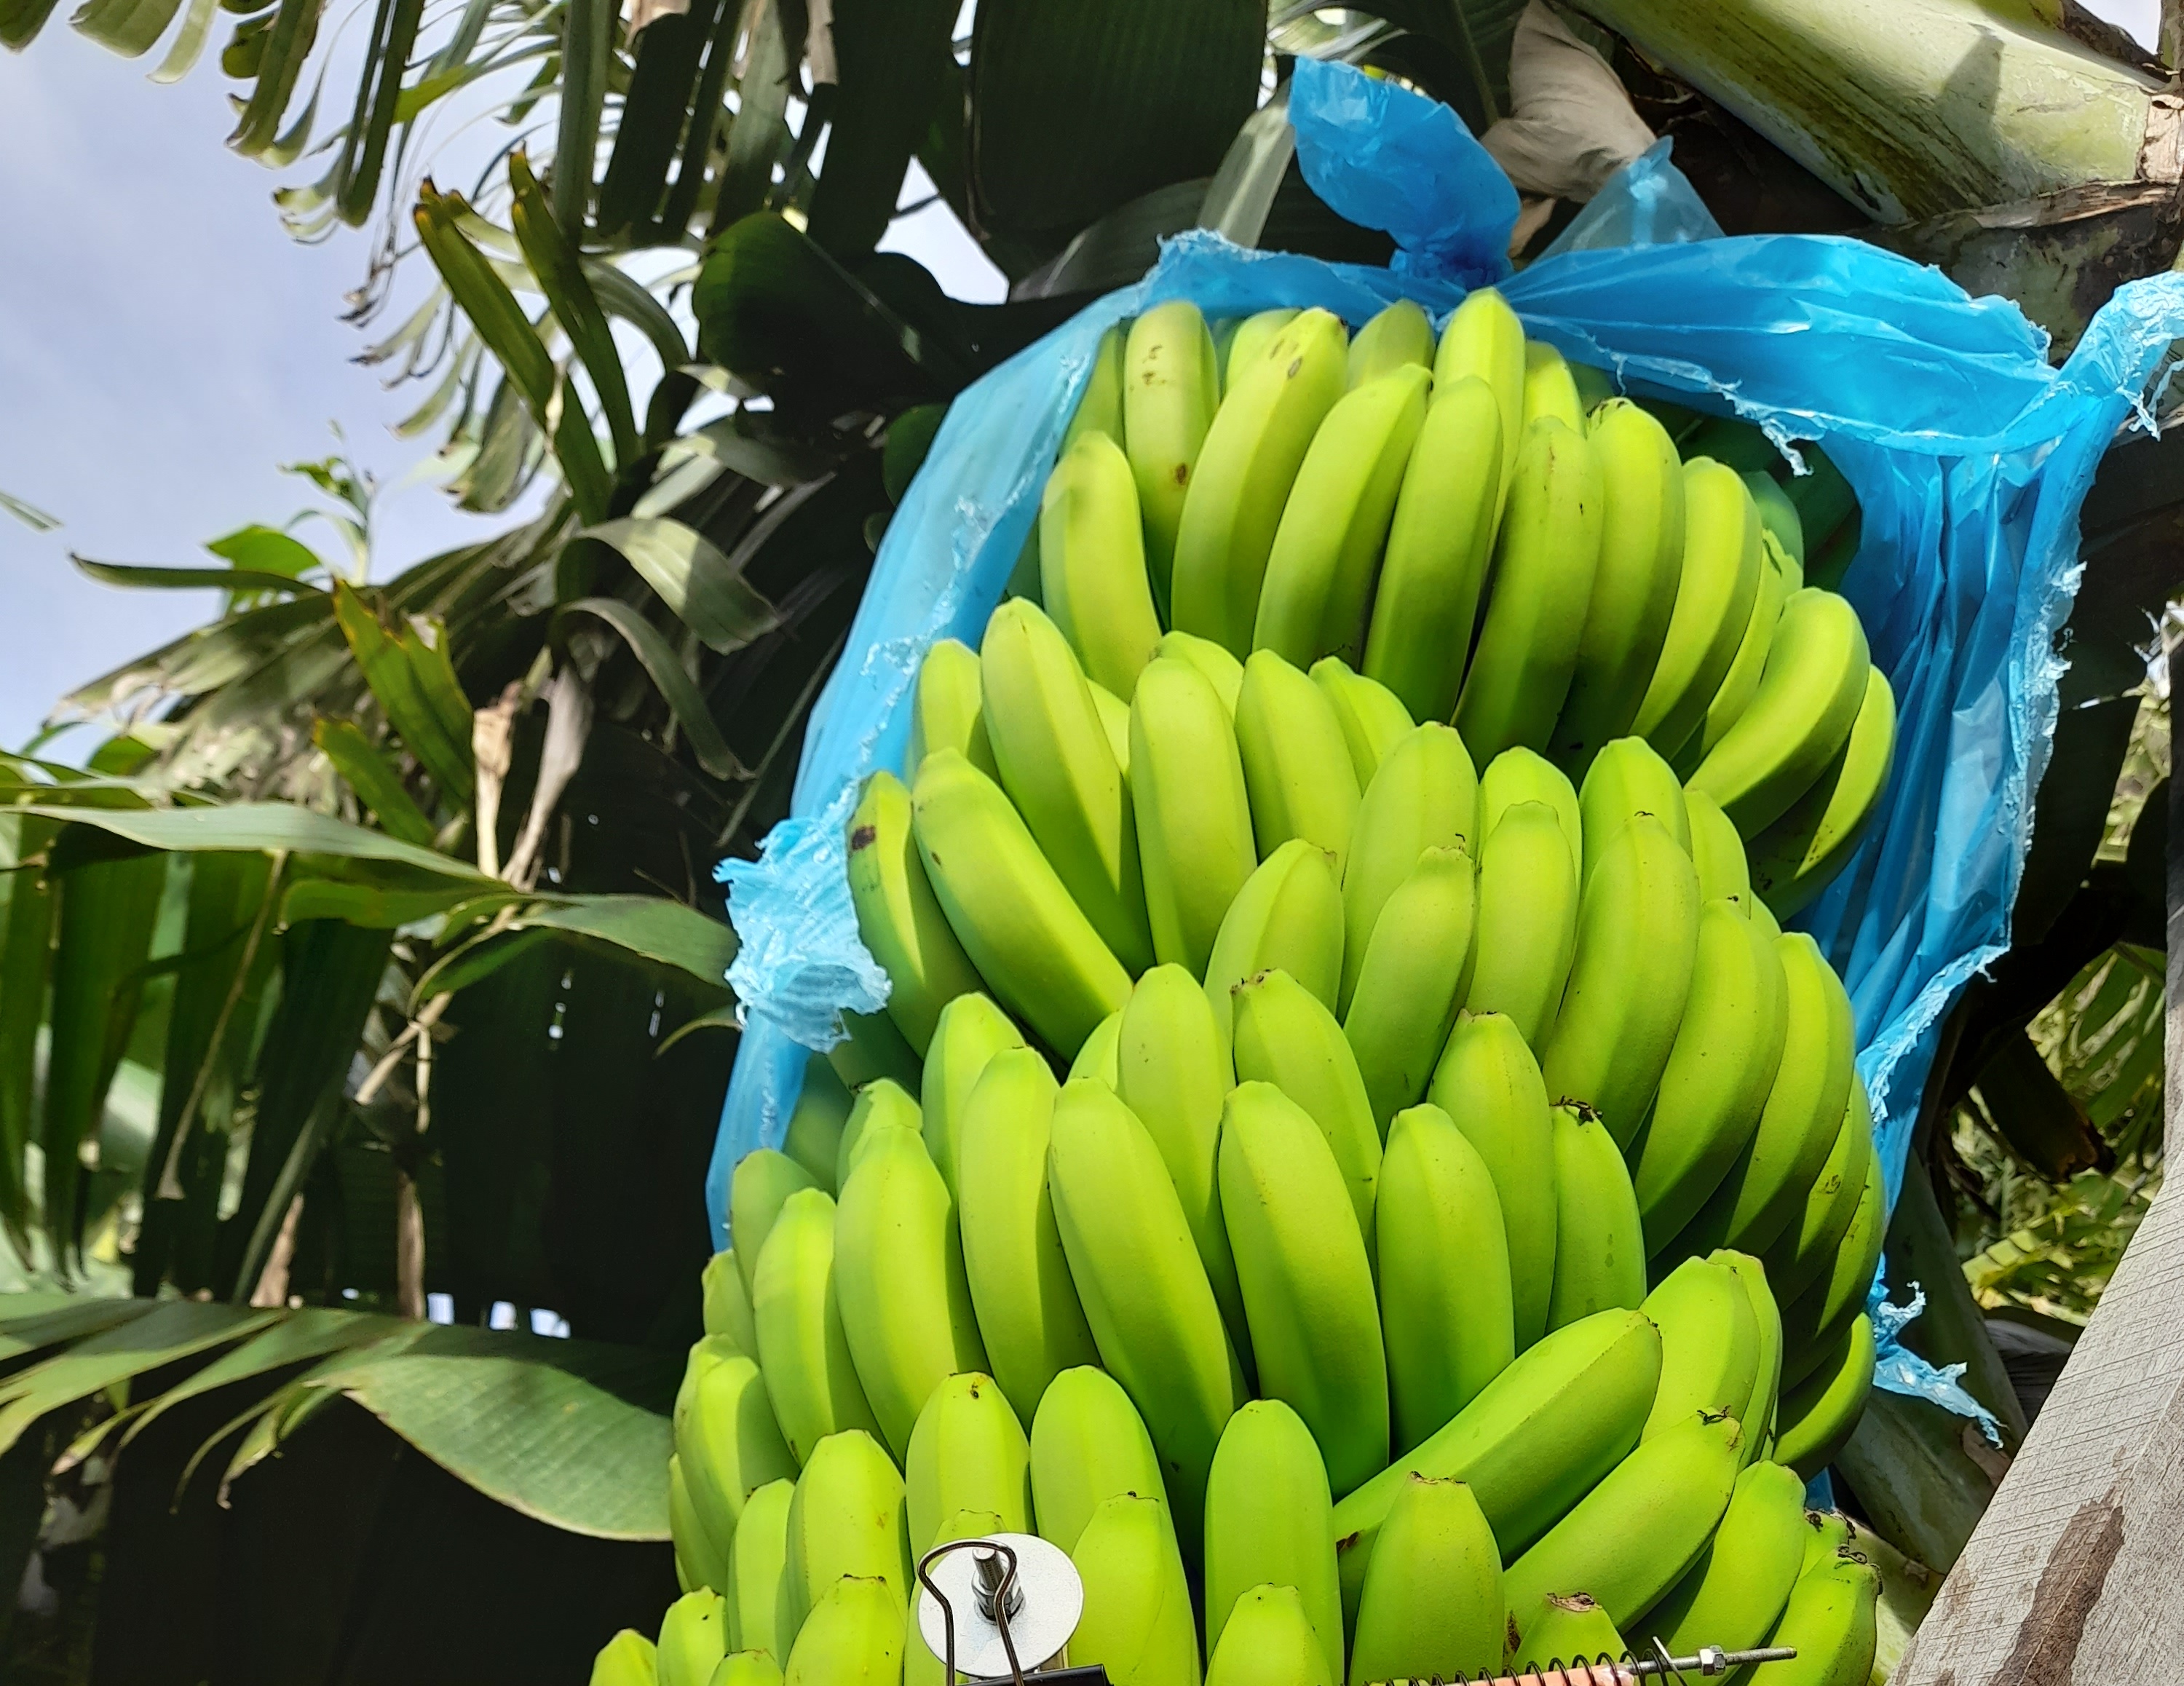
Label: Cut